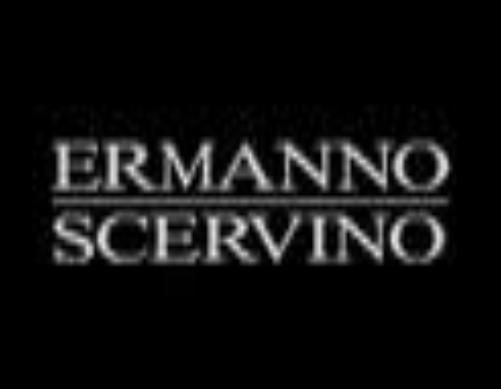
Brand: Ermanno Scervino
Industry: Clothes